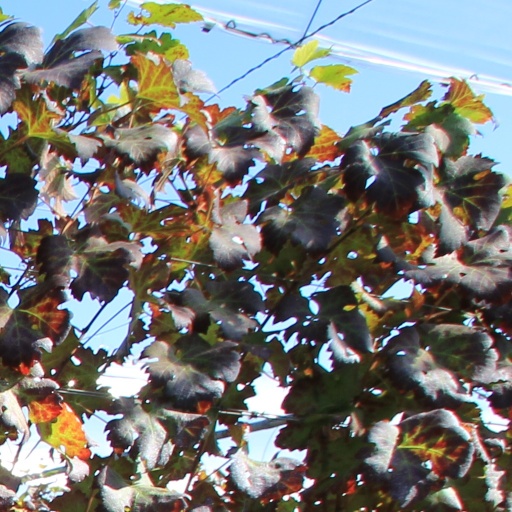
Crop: grape